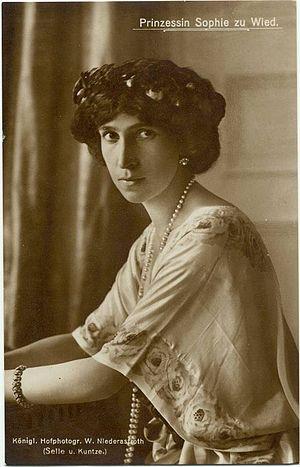
Sophie de Schönburg-Waldenburg, née le 21 mai 1885, et décédée le 3 février 1936, était une princesse de la branche Schönburg-Waldenburg. Par son mariage, en 1906, avec Guillaume de Wied, elle est devenue princesse consort de l'Albanie. Cependant, la population préférait l'appeler reine.